First Italo-Ethiopian War

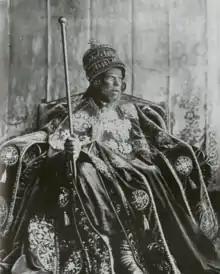
Emperor Menelik II

On 25 March 1889, the Shewa ruler Menelik II declared himself Emperor of Ethiopia (or "Abyssinia", as it was commonly called in Europe at the time). Barely a month later, on 2 May he signed the Treaty of Wuchale with the Italians, which apparently gave them control over Eritrea, the Red Sea coast to the northeast of Ethiopia, in return for recognition of Menelik's rule, a sum of money and the provision of 30,000 rifles and 28 artillery cannons.